Convention of 1833

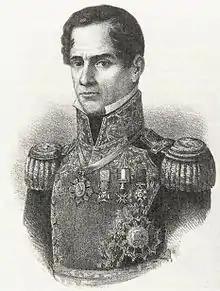
Lithograph depicting the head and shoulders of a middle-aged clean-shaven man wearing an ostentatious military uniform.

In 1832, General Antonio López de Santa Anna led a revolt against President Anastasio Bustamante's centralist government. Under the pretext of supporting Santa Anna, a small group of armed Texians overthrew the commander of the garrison, which was enforcing the new customs duties. Other settlers followed their example, and within weeks, all of the Mexican soldiers in eastern Texas had been forced to leave.